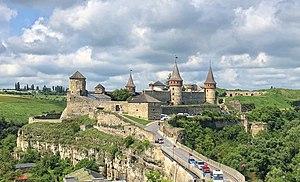
La forteresse de Kamianets-Podilskyï est situé dans la ville ukrainienne de Kamianets-Podilskyï, ancienne capitale de la Podolie. Elle est l’un des monuments architecturaux les plus importants en Ukraine.
Kamianets-Podilskyï ou Kamenets-Podolski est une ville de l'oblast de Khmelnytskyï, en Ukraine occidentale. Sa population s'élevait à 99 755 habitants en 2019.